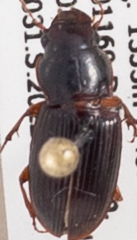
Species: Cratacanthus dubius
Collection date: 2022-07-13
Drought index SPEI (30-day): -1.362
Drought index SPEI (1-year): -2.09
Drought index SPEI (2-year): -1.69